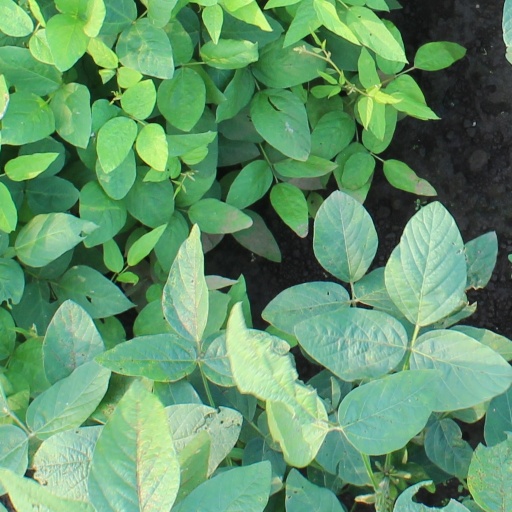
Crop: soybean